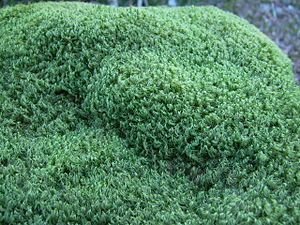
Almindelig kløvtand
alm. kløvtand fra Lake Superior, Canada
Almindelig kløvtand, også kaldet kostkløvtand, er et meget almindeligt mos på sur og næringsfattig jord. Det danner udstrakte, bløde tæpper med ensidigt vendte skudspidser. Det videnskabelige navn scoparium betyder 'kosteagtig' og hentyder til, at mosset med sine krumme skudspidser kan minde om en omvendt kost.